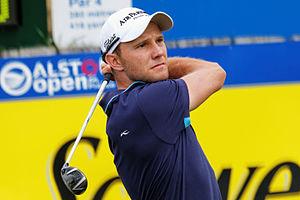
Image prise lors de l'Alstom - Open de France 2015